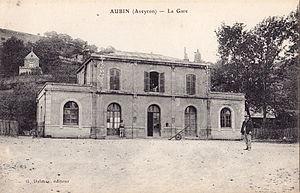
Carte postale ancienne éditée par G. Dalmas :AUBIN - La Gare
Aubin est une commune française située dans le département de l'Aveyron, en région Occitanie, entre Decazeville et Firmi.
La gare d'Aubin est une gare ferroviaire française de la ligne de Capdenac à Rodez, située sur le territoire de la commune d'Aubin dans le département de l'Aveyron, en région Occitanie.
La ligne de Capdenac à Rodez est une ligne de chemin de fer, à voie unique non électrifiée, située dans le département français de l'Aveyron. Elle relie son chef-lieu, Rodez, à l'étoile de Capdenac, un nœud ferroviaire majeur de la région. Ce nœud permet notamment de relier Rodez à Paris via Brive-la-Gaillarde. La ligne a été mise en service dans un premier temps en 1858, entre Capdenac et Saint-Christophe, et, deux ans plus tard, elle était ouverte jusqu'à Rodez. Si le transport de passagers est devenu le flux majeur, la ligne a été avant tout construite pour desservir le pôle houiller et sidérurgique majeur qu'était Decazeville, avec le trafic de marchandises que cela pouvait impliquer.